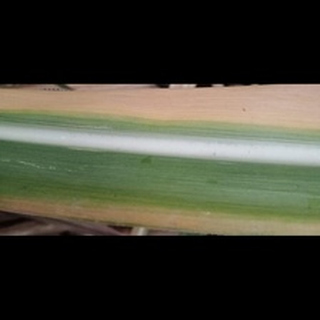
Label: sugarcane_yellow_leaf_disease